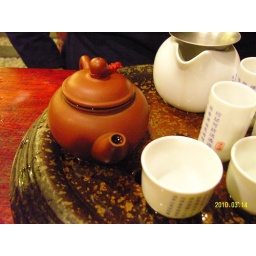
The water in the spout is supposed to sink lower as the leaves absorb water.